Man Kok Tsui

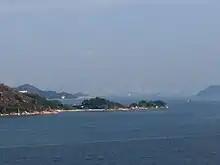
Man Kok Tsui cape.

Man Kok Tsui is the name of a cape and a nearby village of Lantau Island, Hong Kong.